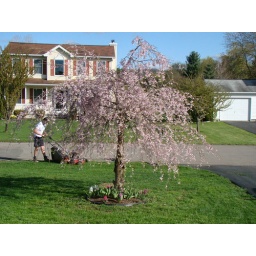
This tree is located right in front of our house - this was in bloom for most of the summer.